Goldfields (video game)

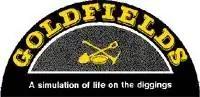

Goldfields is a computer game for children which simulates 'life on the diggings' during a 19th-century gold rush. Beginning with a concept by Trevor Jacob, it was developed and published by Jacaranda Software in Australia in 1986. It was first released for Apple II, BBC Micro, Commodore 64 and IBM compatible systems. The first Macintosh version was later developed using Hypercard. The original "Goldfields" package contained a disk, teacher's guide, four black-line masters and a copy of "A Goldfields Journal" or "A Guide to Prospective Gold Seekers". A review in "Australian Educational Computing" magazine described it as 'a particularly useful package, adaptable to a number of levels in both upper primary and secondary social science classes.' The game also received a favourable review from the "Australian Journal of Reading" in 1986. Despite its age, "Goldfields" remains well regarded as a mining-themed economic simulator with integrated action sequences.